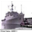
Label: ship